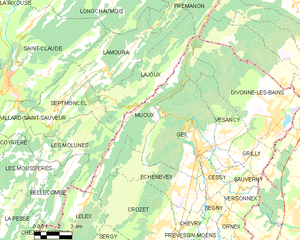
Carte des communes françaises: Mijoux